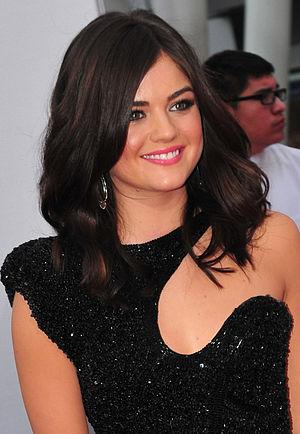
Pretty Little Liars, ou Les Menteuses au Québec, est une série télévisée américaine en 160 épisodes d'environ 44 minutes, développée par I. Marlene King et diffusée entre le 8 juin 2010 et le 27 juin 2017 sur ABC Family/Freeform et en simultané au Canada sur MuchMore/M3 pour les six premières saisons puis sur Bravo!.
Lucy Kate Hale de son vrai nom Karen Lucille Hale, néé le 14 juin 1989 à Memphis dans le Tennessee) est une actrice et auteure-compositrice-interprète américaine.